Marge Champion

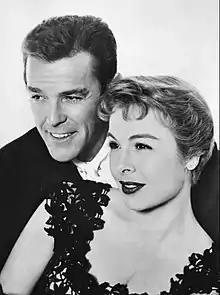
Marge and Gower Champion (1957)

During the summer of 1957, the Champions had their own TV series, "The Marge and Gower Champion Show", a situation comedy with song and dance numbers. Marge played a dancer and Gower a choreographer. Real-life drummer Buddy Rich was featured as a fictional drummer named Cozy.